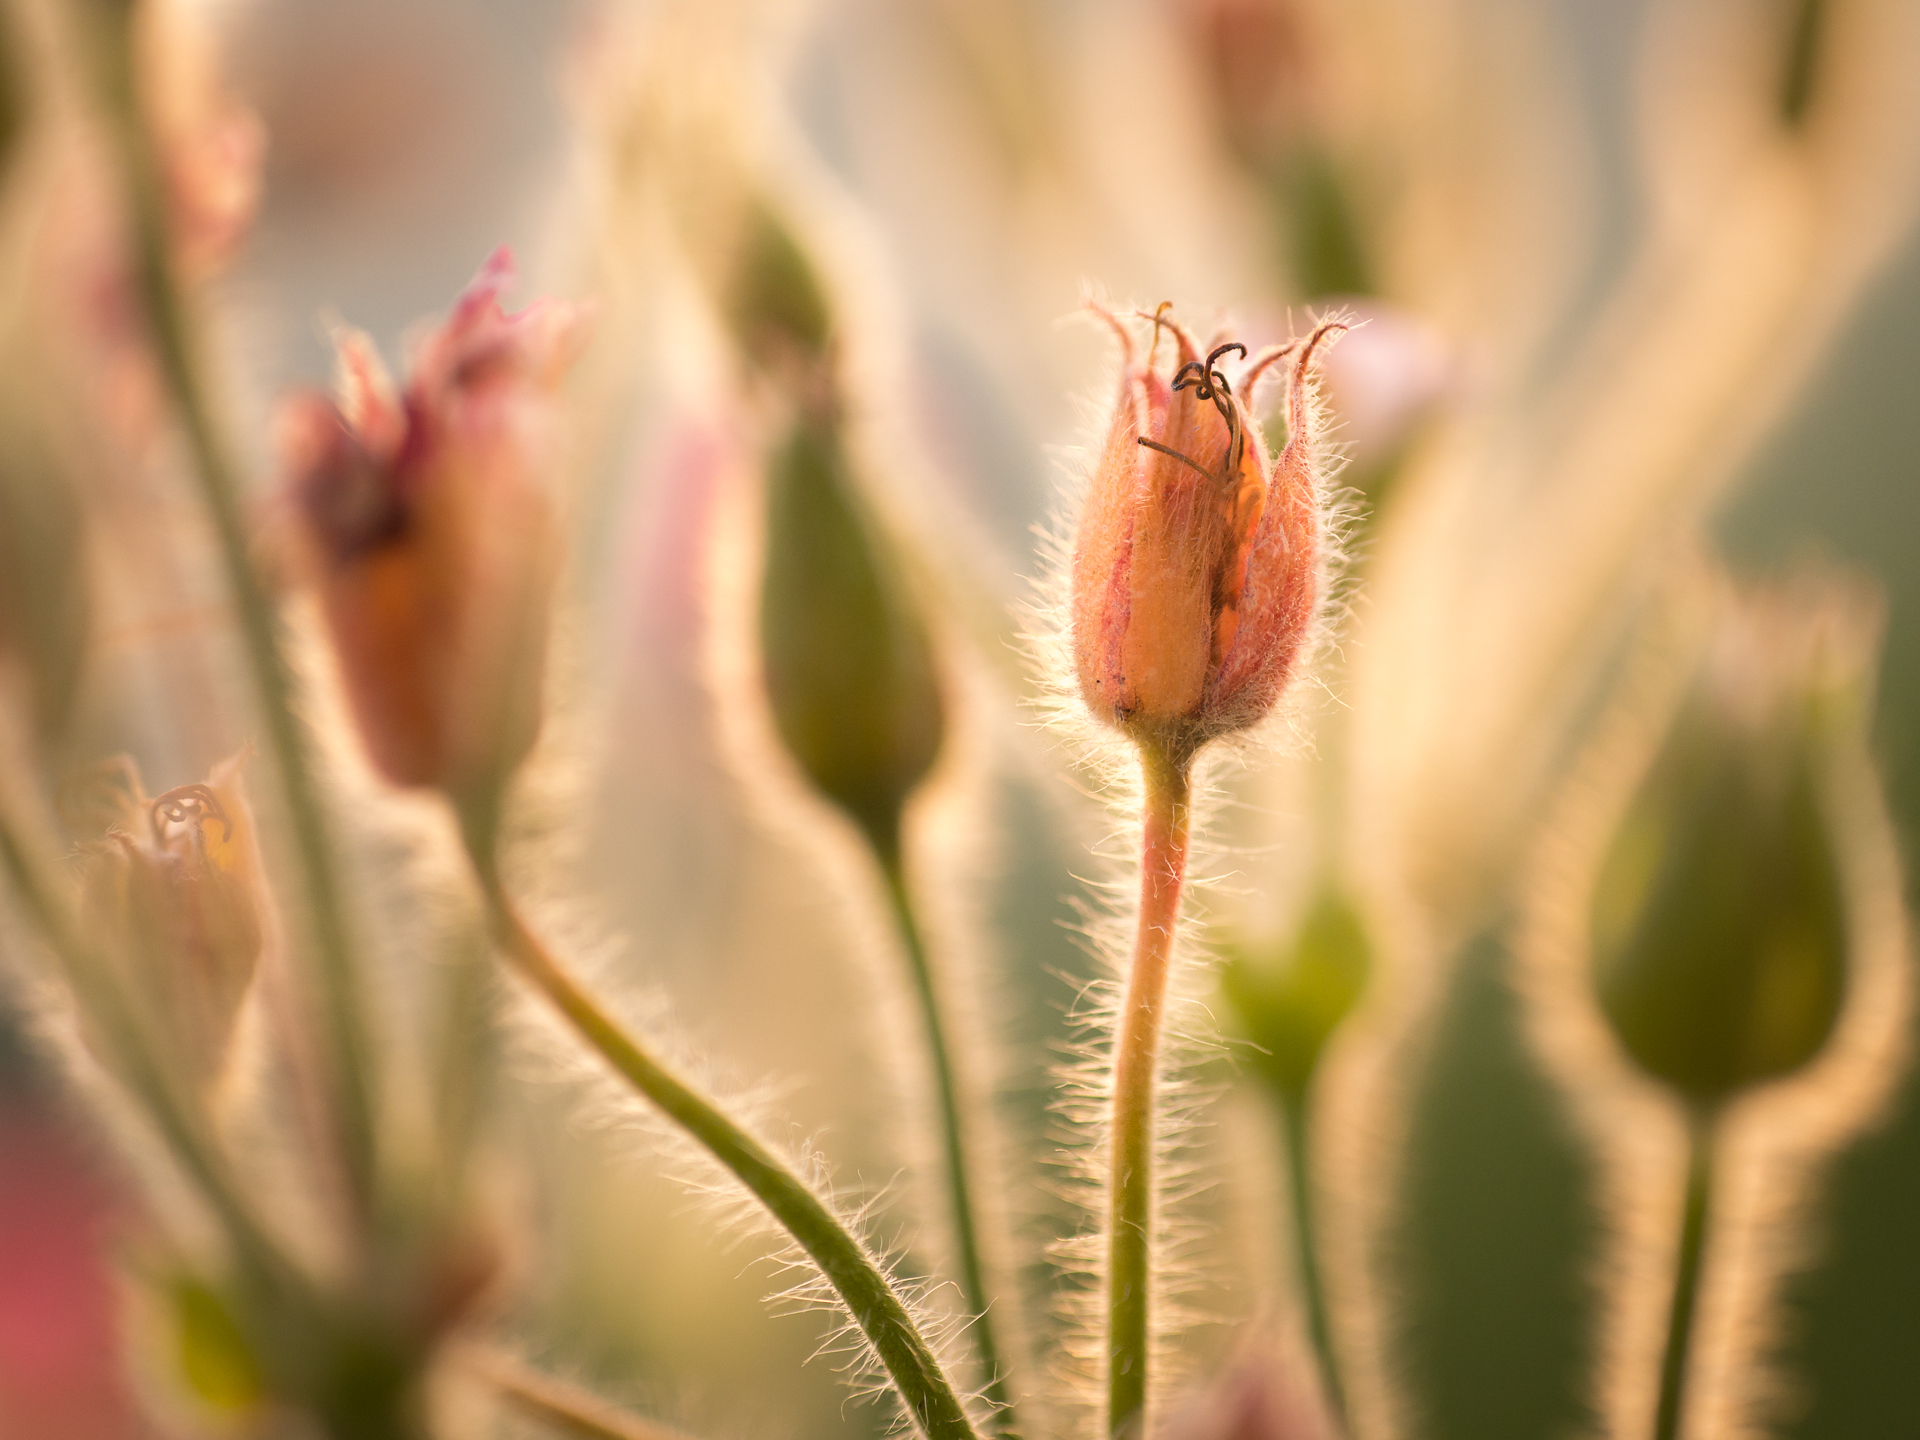
nature, grass, blossom, plant, photography, leaf, flower, petal, summer, autumn, botany, flora, fauna, wildflower, close up, 2014, sommer, bud, sigma60mmf28dn, panasoniclumixg5, macro photography, flowering plant, grass family, plant stem, land plant